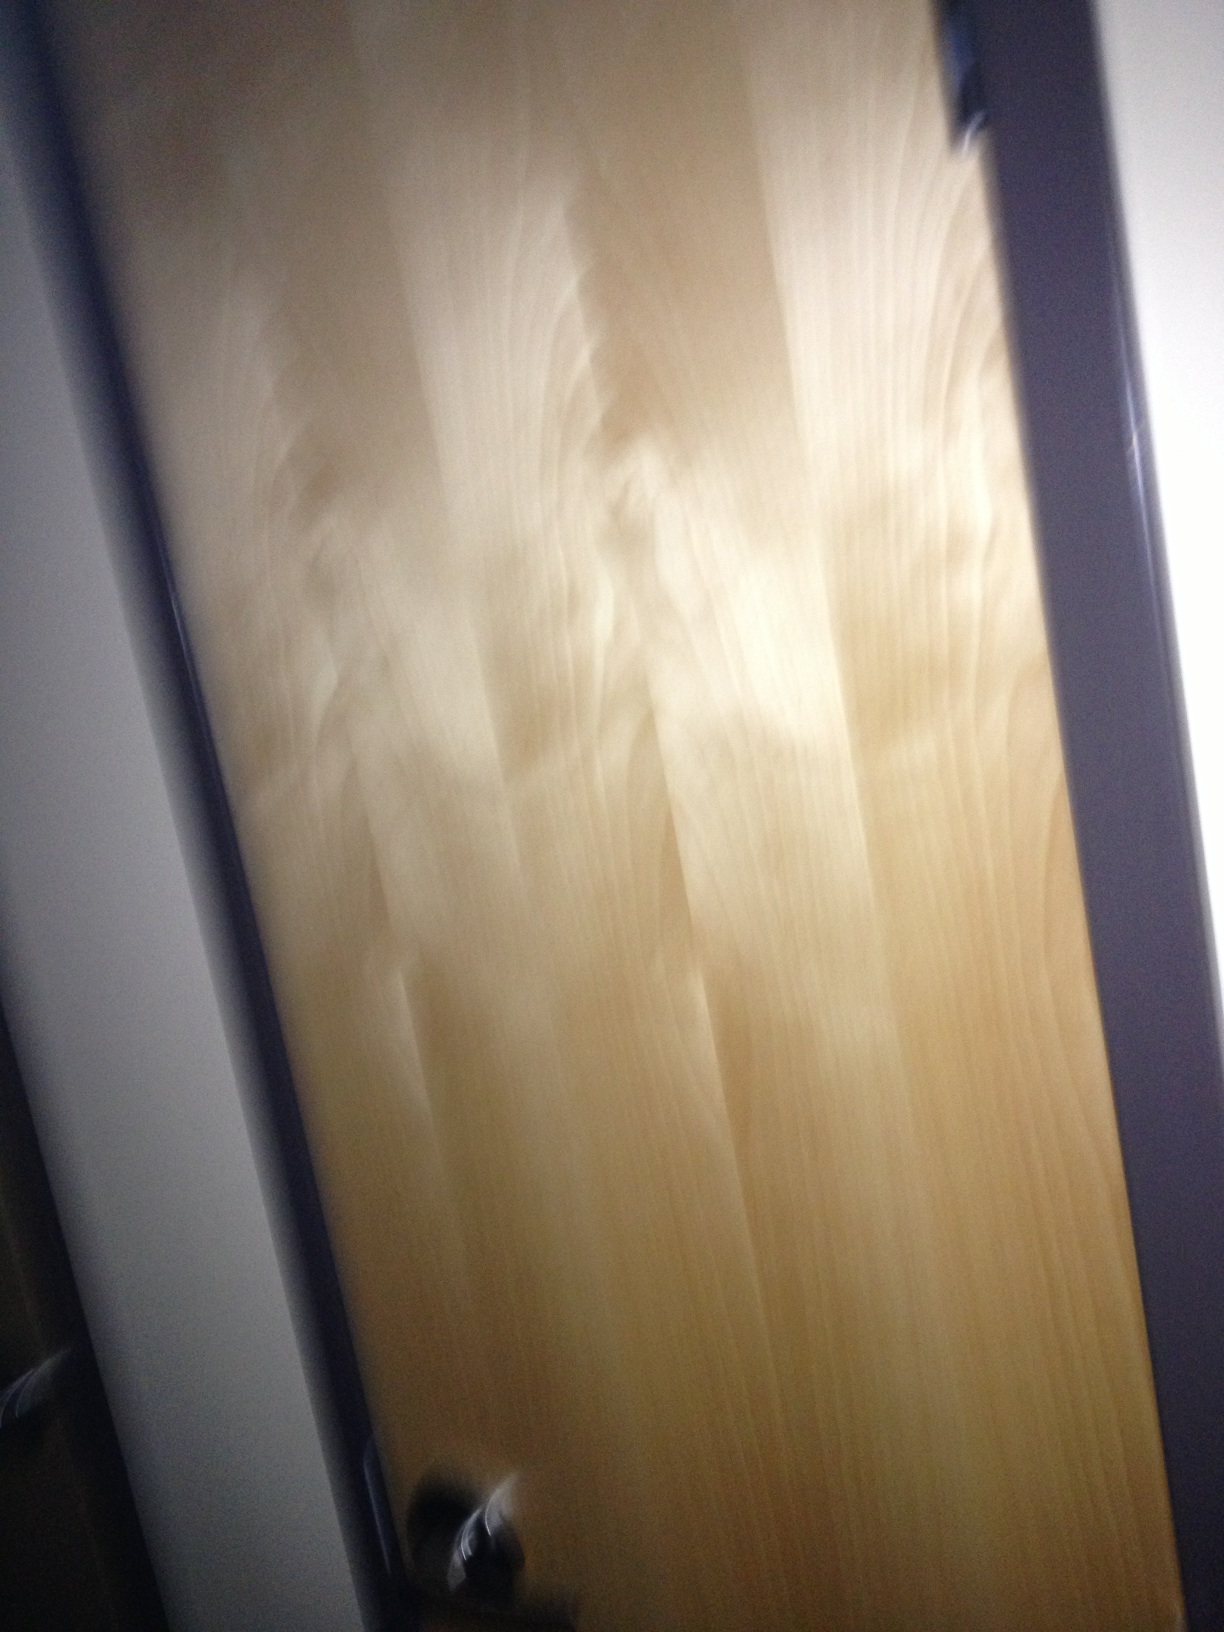Question: What is this?
Answer: door